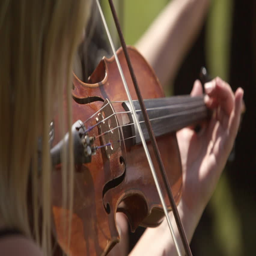
a lady playing the violin at the wedding .